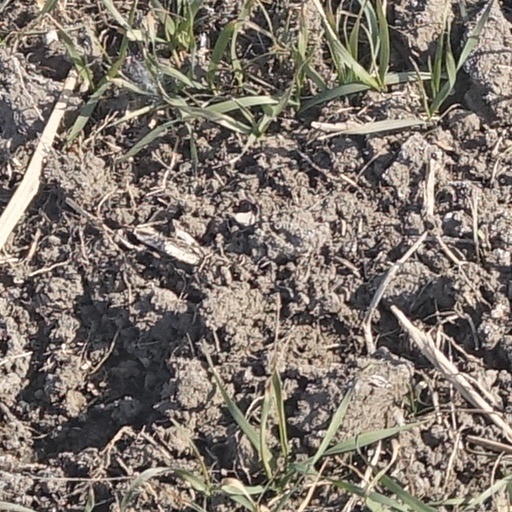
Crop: wheat